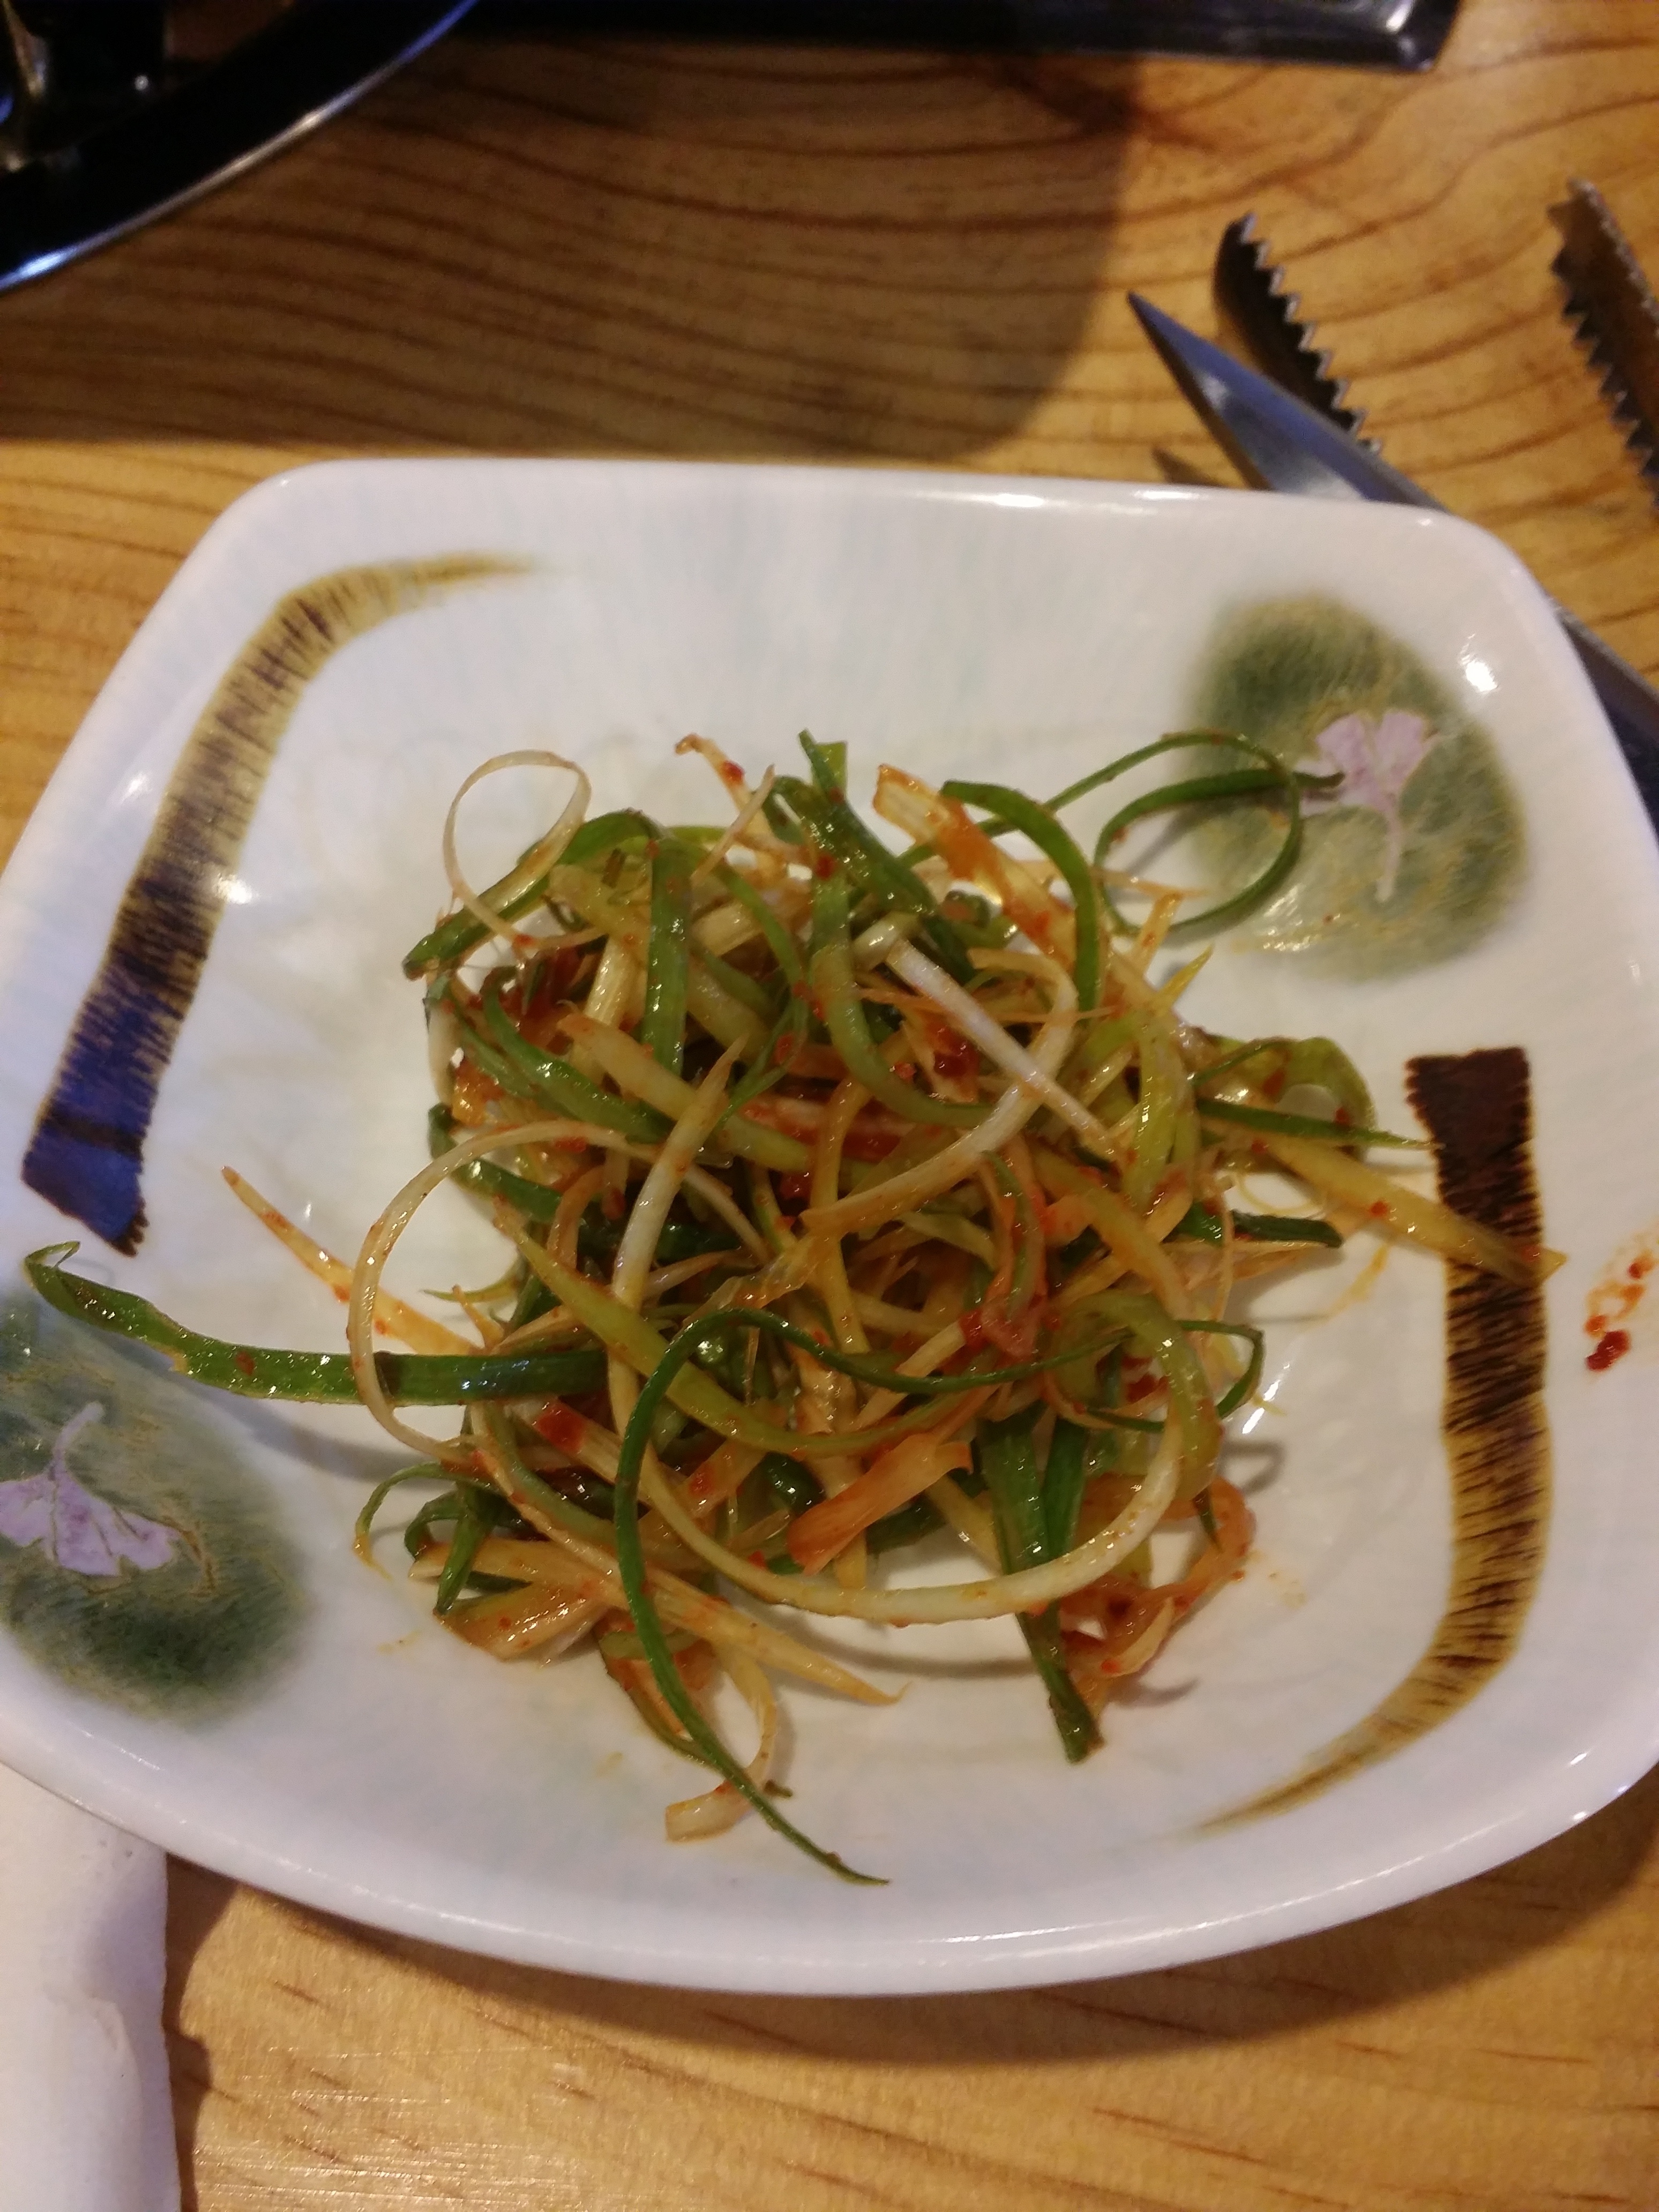
dish, meal, food, produce, vegetable, cuisine, asian food, spaghetti, vegetarian food, eating out, wave cooking